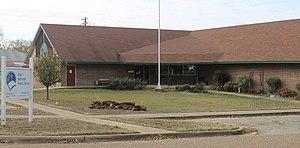
Hawkins est une ville située au sud-est du comté de Wood, au Texas, aux États-Unis.